Ottobeuren Abbey

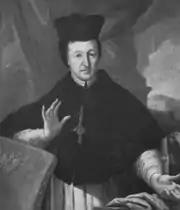
Abbot Rupert Ness

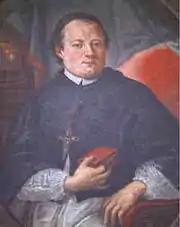
Abbot Anselm Erb

Conrad of Ottobeuren was abbot from 1193 until his death in 1227. He is described by the Benedictines as a "lover of the brethren and of the poor".